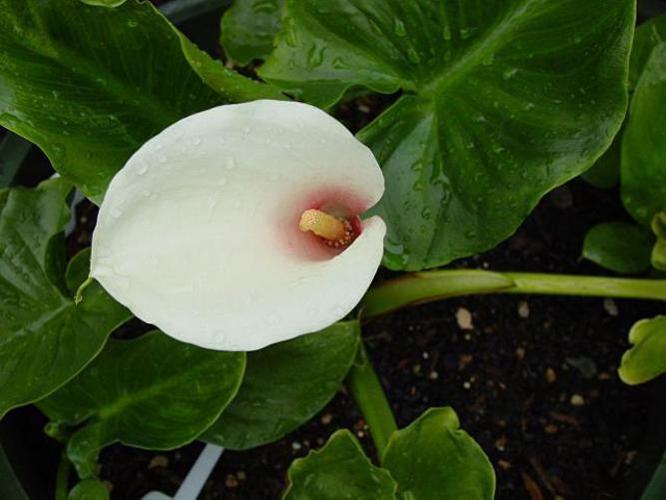
Label: giant white arum lily